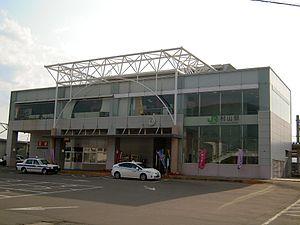
La gare de Murayama est une gare ferroviaire de la ville de Murayama, dans la préfecture de Yamagata au Japon. La gare est exploitée par la compagnie JR East.